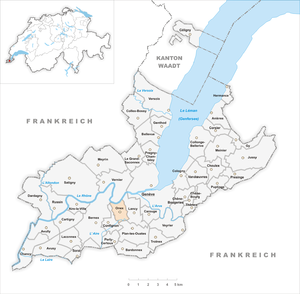
Onex est une ville et une commune suisse du canton de Genève.